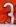
Number: 3